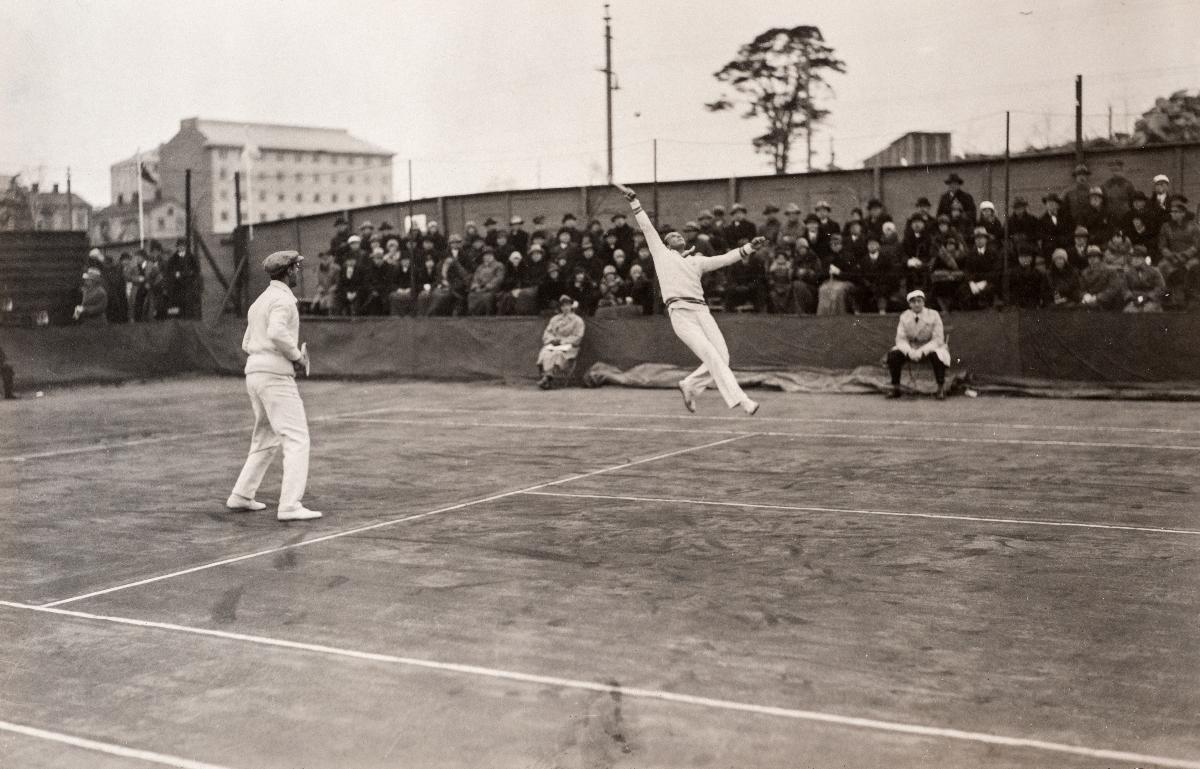
Suomi - Eqypti Davis Cup-ottelu
Finland vs Eqypt Davis Cup match
sisällön kuvaus: Suomailaisten kentän puoli Suomi vastaan Eqypti Davis Cup ottelussa vuonna 1929. content description: Finland's side of field in Finland vs Eqypt Davis Cup match in 1929.
Vuosi: 1929
Paikka: Suomi
Aiheet: urheilu; tennis; ottelut; toiminta; sports; matches (sports contests); idrott; matcher